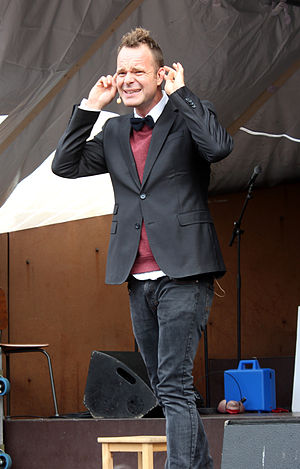
Jacob Riising
Her optræder Jacob ved Nicolai, foran 300 børn, til Kolding Kulturnat 2014
Jacob Terp Riising er en dansk skuespiller,TV-vært og optræder med forskellige shows. Her optræder han ved Nicolai, foran 300 børn, til Kolding Kulturnat 2014.
Jacob Terp Riising er en dansk skuespiller, tv-vært og forfatter. Han har især været vært på forskellige børneprogrammer på DR, men har også haft værtsrollen på nogle programmer, som henvender sig til voksne.